Thomas Wolsey

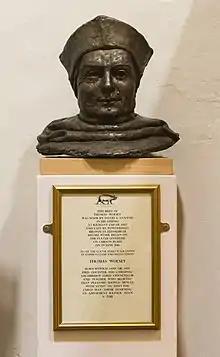
Bust of Wolsey at St Stephen's Church, Ipswich

In 1529, Wolsey was stripped of his government office and property, including his magnificently expanded residence of Palace of Whitehall, which Henry took to replace the Palace of Westminster as his own main London residence. Wolsey was permitted to remain Archbishop of York. He travelled to Yorkshire for the first time in his career, but when he was staying at one of the Archbishop's residences, Cawood in north Yorkshire, he was accused of treason and ordered to London by Henry Percy, 6th Earl of Northumberland.